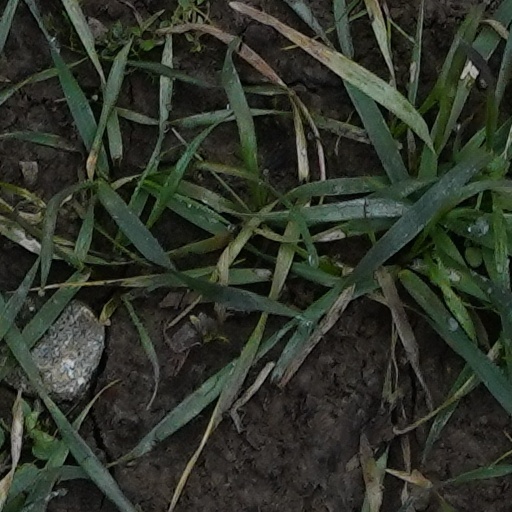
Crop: wheat